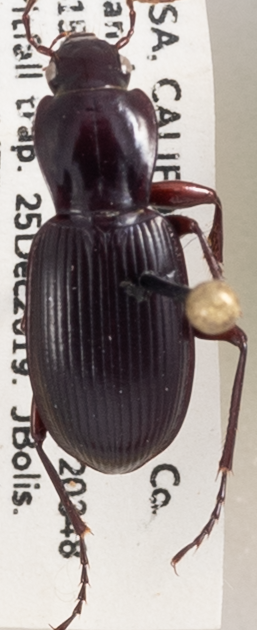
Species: Pterostichus panticulatus
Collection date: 2019-12-25 05:00:00
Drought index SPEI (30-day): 0.257
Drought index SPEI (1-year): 0.454
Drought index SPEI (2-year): -0.03